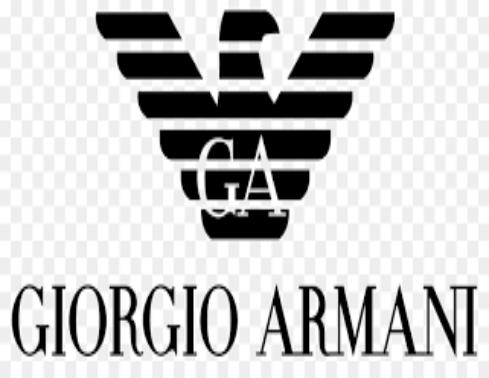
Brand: Armani
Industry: Clothes